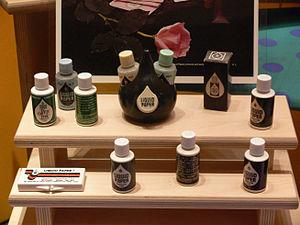
Liquid Paper est une marque de correcteur liquide appartenant à Newell Brands, la première à avoir été brevetée. Utilisé à l'origine pour corriger des erreurs à la machine à écrire, ce correcteur est aujourd'hui plutôt utilisé lors de l'écriture au stylo.